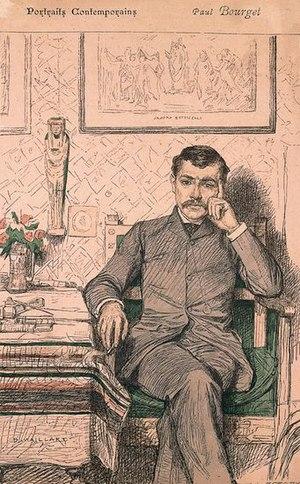
gravure 1889
L’Étape est un des romans majeurs de Paul Bourget, rédigé d'octobre 1901 à mai 1902 et qui inaugure dans l’œuvre de l'auteur du Disciple un genre nouveau : le roman à thèse, que Paul Bourget préfère nommer « le roman d’idées ».